Garuda Indonesia

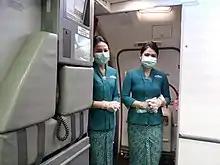
Garuda Indonesia flight attendants wearing masks during COVID-19 pandemic

The late 1990s and early 2000s proved a turbulent and difficult time for Garuda; accidents in Fukuoka (Flight 865) in 1996 and Medan (Flight 152) in 1997 added to problems caused by the 1997 Asian financial crisis, resulting in a drastic reduction in operations, including termination of service to the Americas and a massive scaling back of its European operations. Largely due to historical links with the Netherlands, Garuda continued to operate flights to Amsterdam after the initial cutbacks. The other European routes that continued were Frankfurt and London. However, Garuda attempted to launch its first non-stop flight from Jakarta to Europe with a Jakarta to Frankfurt service, continuing on to London and back on October 28, 2001, as Garuda Indonesia Flights 970 and 971, the route was short-lived and the route was axed in early 2002 due to the effect of tourism caused by the attacks in the US on September 11 the previous year, along with the ditching of Garuda Flight 421 earlier that year. Finally, both routes returned back to one-stop services until they were discontinued in 2003, with the Amsterdam route discontinued the following year on 28 October 2004. The situation was exacerbated by the 11 September 2001 terrorist attacks in the U.S., the Bali bombings, the 2004 Indian Ocean earthquake and tsunami, and the SARS scare, all of which contributed to a downturn in air travel and Indonesian tourism. Shortly after, its earlier order for the Boeing 777 was deferred, and so was an order for 18 Boeing 737-800s to replace its ageing 737 Classic fleet. By 2005, Garuda had largely recovered from its economic problems, swapping its order for six Boeing 777-200ERs for ten of the smaller Boeing 787-8 Dreamliners in 2005, but its operational problems remained.